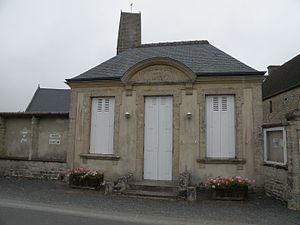
Cussy est une commune française située dans le département du Calvados en région Normandie, peuplée de 186 habitants.